Horse symbolism

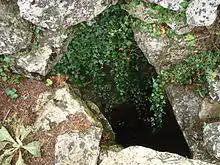
The Hippocrene spring, born according to legend from a blow from Pegasus' hoof.

Paul Diel speaks of the horse as a symbol of "the impetuosity of desire", and many texts, notably the Greek epics, tell of gods changing into horses to mate. In the Finnish epic "Kalevala", Lemminkäinen interrupts a gathering of young girls, mounted on his steed, and abducts Kyllikki. For Henri Gougaud, the horse symbolizes "sexual energy released without constraint". Carl Jung links the Devil in his role as lightning god ("the horse's foot") to the animal's sexual and fertilizing role: the storm fertilizes the earth, and the lightning takes on a phallic meaning, making the horse's foot "the dispenser of the fertilizing liquid", and the horse a priapic animal whose hoofprints "are idols that dispense blessing and abundance, found property and serve to establish boundaries". This symbolism is echoed in the lucky horseshoe.